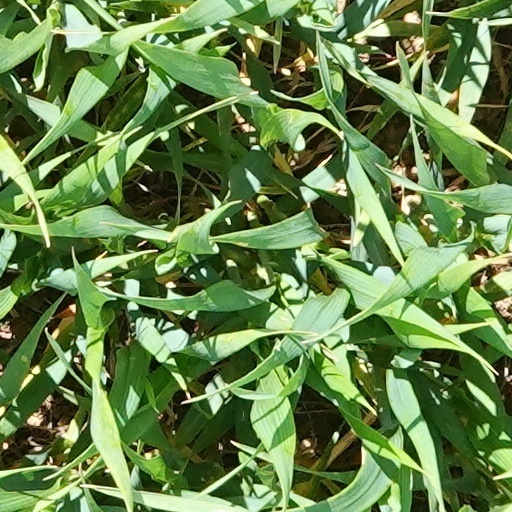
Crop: wheat